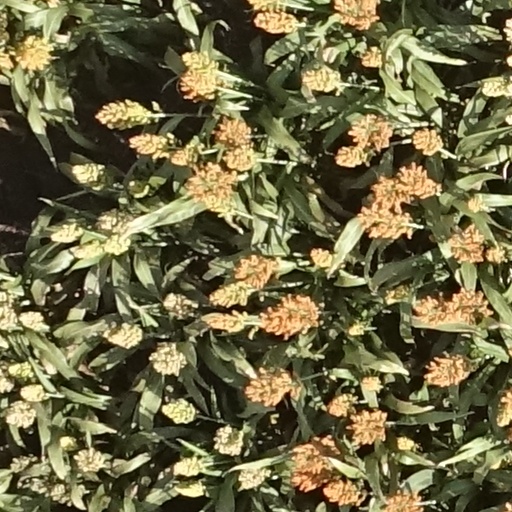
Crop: sorghum